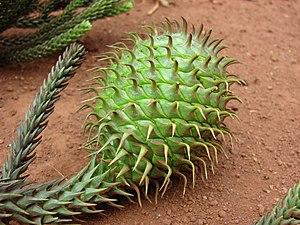
Araucaria cunninghamii est un arbre conifère de la famille des Araucariaceae. On le trouve en Australie et en Asie tropicale.